Long-eared owl

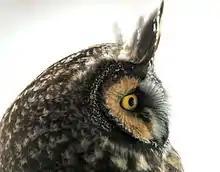
Long-eared owl at Seedskadee National Wildlife Refuge (Wyoming)

This species is a slim and long winged owl with erectile ear tufts, which are positioned closer to the center of the head than in many other types of owl. The purposes of ear tufts are not definitively known and are present in about half of living owls. A theory amongst biologists and ornithologists is that ear tufts could be a means of intraspecies communication of intent and mood.